Queensbury Tunnel

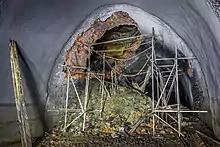
One of two partial collapses to the south of No.4 shaft.

Withdrawal of its maintenance regime after closure prompted a considerable deterioration in the tunnel's condition. In 2013–2014, two partial collapses occurred to the south of its midpoint. A number of severe bulges have also been recorded, as well as deep, longitudinal spalling to the south of No.4 shaft. Without intervention, engineers assert that this section is likely to suffer further collapses in years to come.